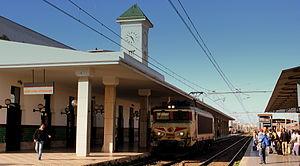
Gare de Casa Voyageurs, Casablanca, Maroc